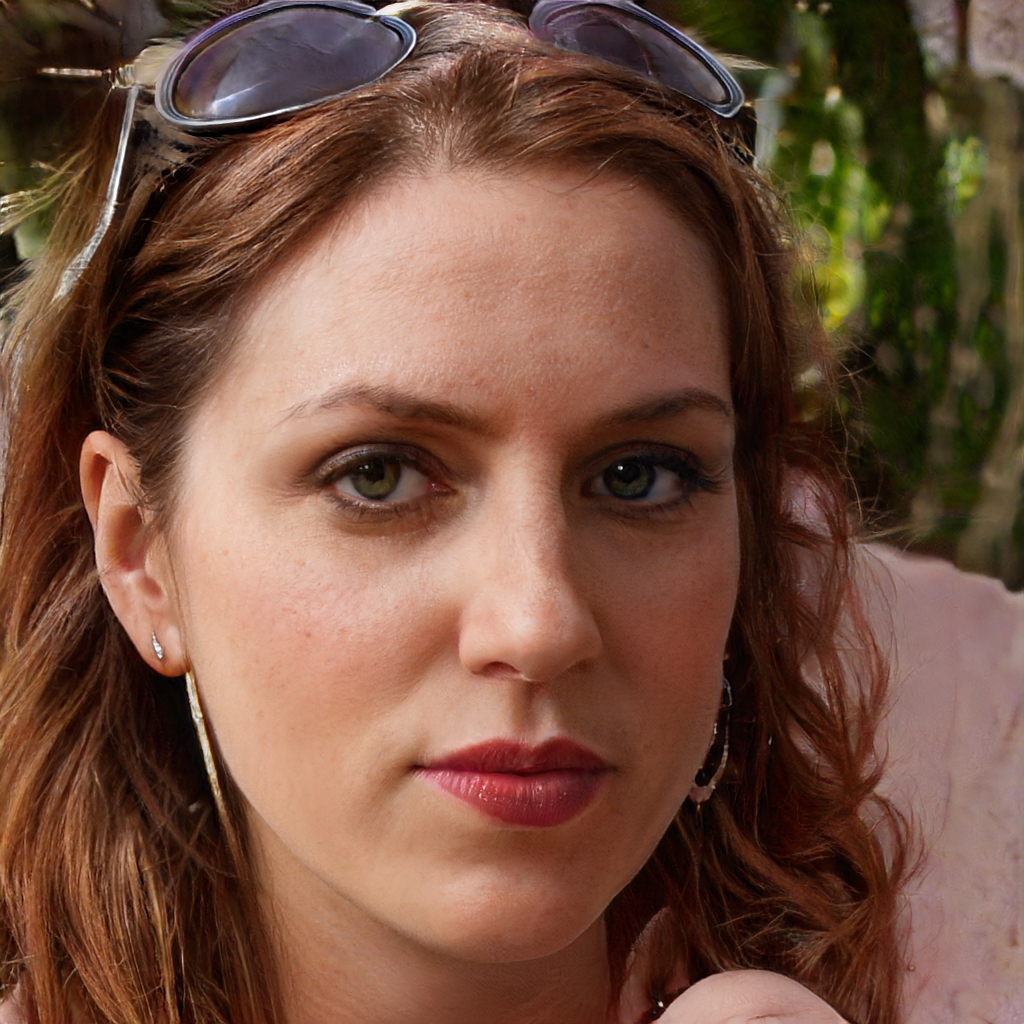
Gender: Female